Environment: real
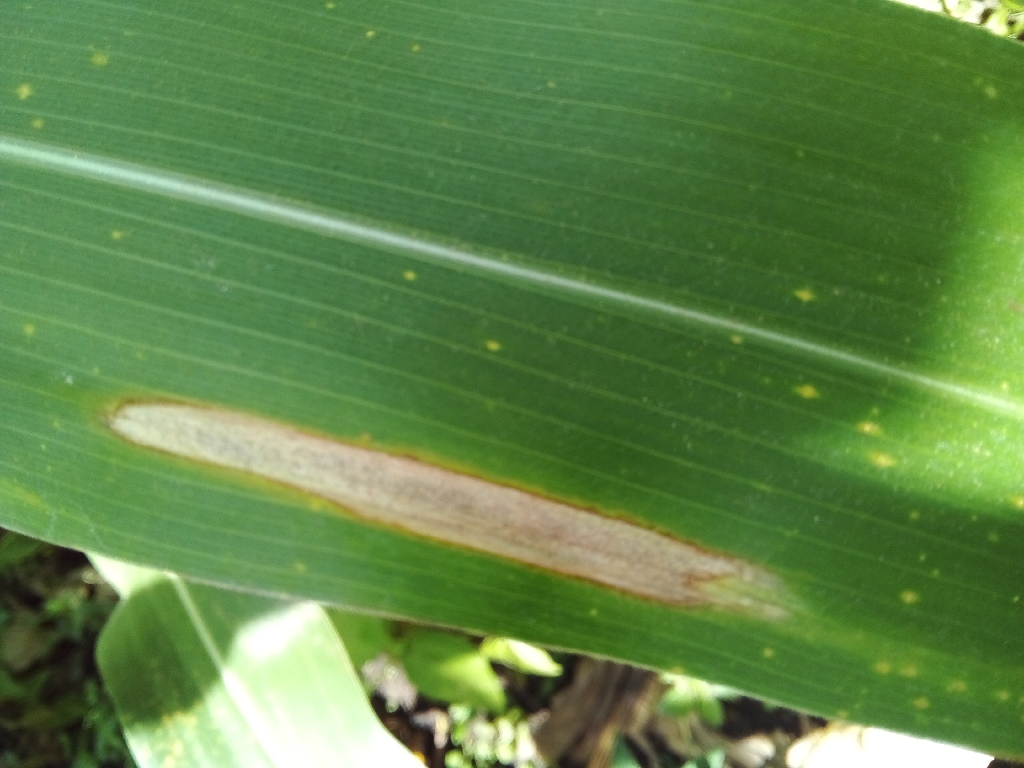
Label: northern_corn_leaf_blight